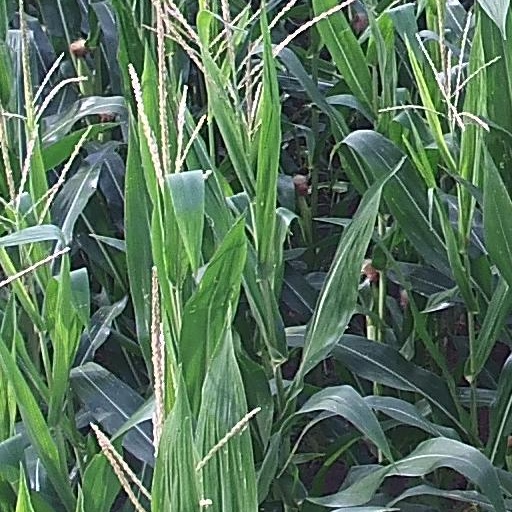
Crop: maize; corn